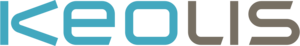
Logo de Keolis depuis 2017
Orléans Express est une bannière de Keolis Canada œuvrant dans le transport par autocar au Québec. Elle est le principal transporteur interurbain de passagers au Québec.
Azalys est le nom commercial du réseau de transport public de la Communauté d'agglomération de Blois, dans le département français de Loir-et-Cher. L'exploitation du réseau a été déléguée à Keolis Blois par Agglopolys.
Fil Bleu est le nom commercial du réseau de transport public de la métropole de Tours, géré par Tours Métropole Val de Loire, qui en a délégué l'exploitation du réseau à Keolis Tours.